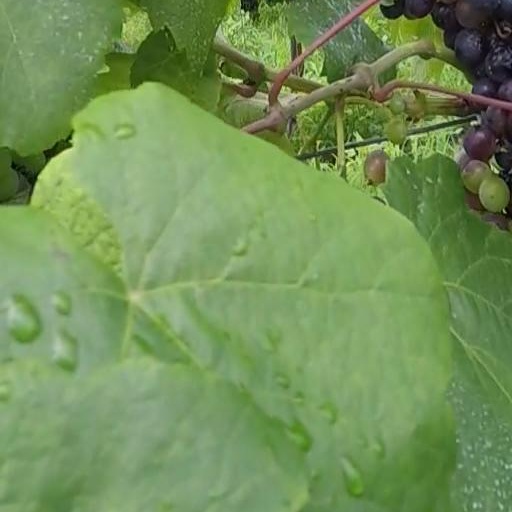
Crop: grape